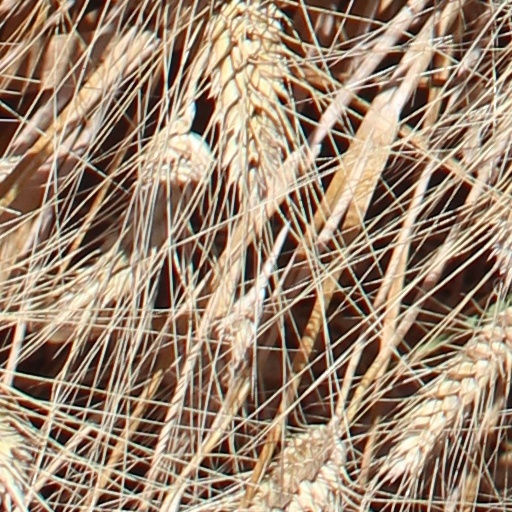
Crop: wheat